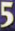
Number: 5